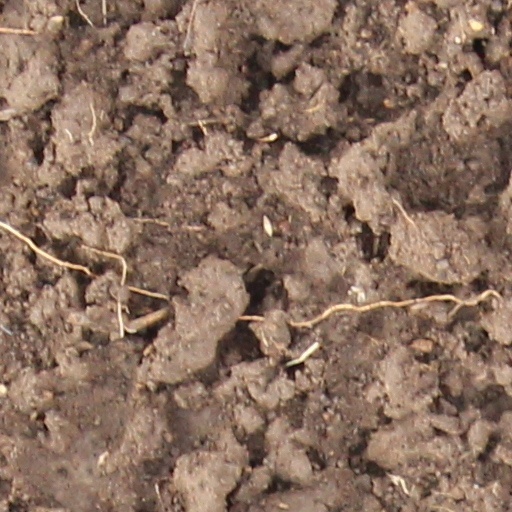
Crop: wheat